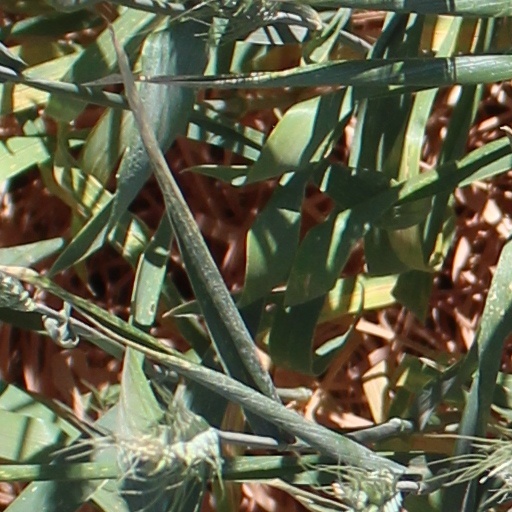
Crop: wheat